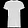
Label: T - shirt / top